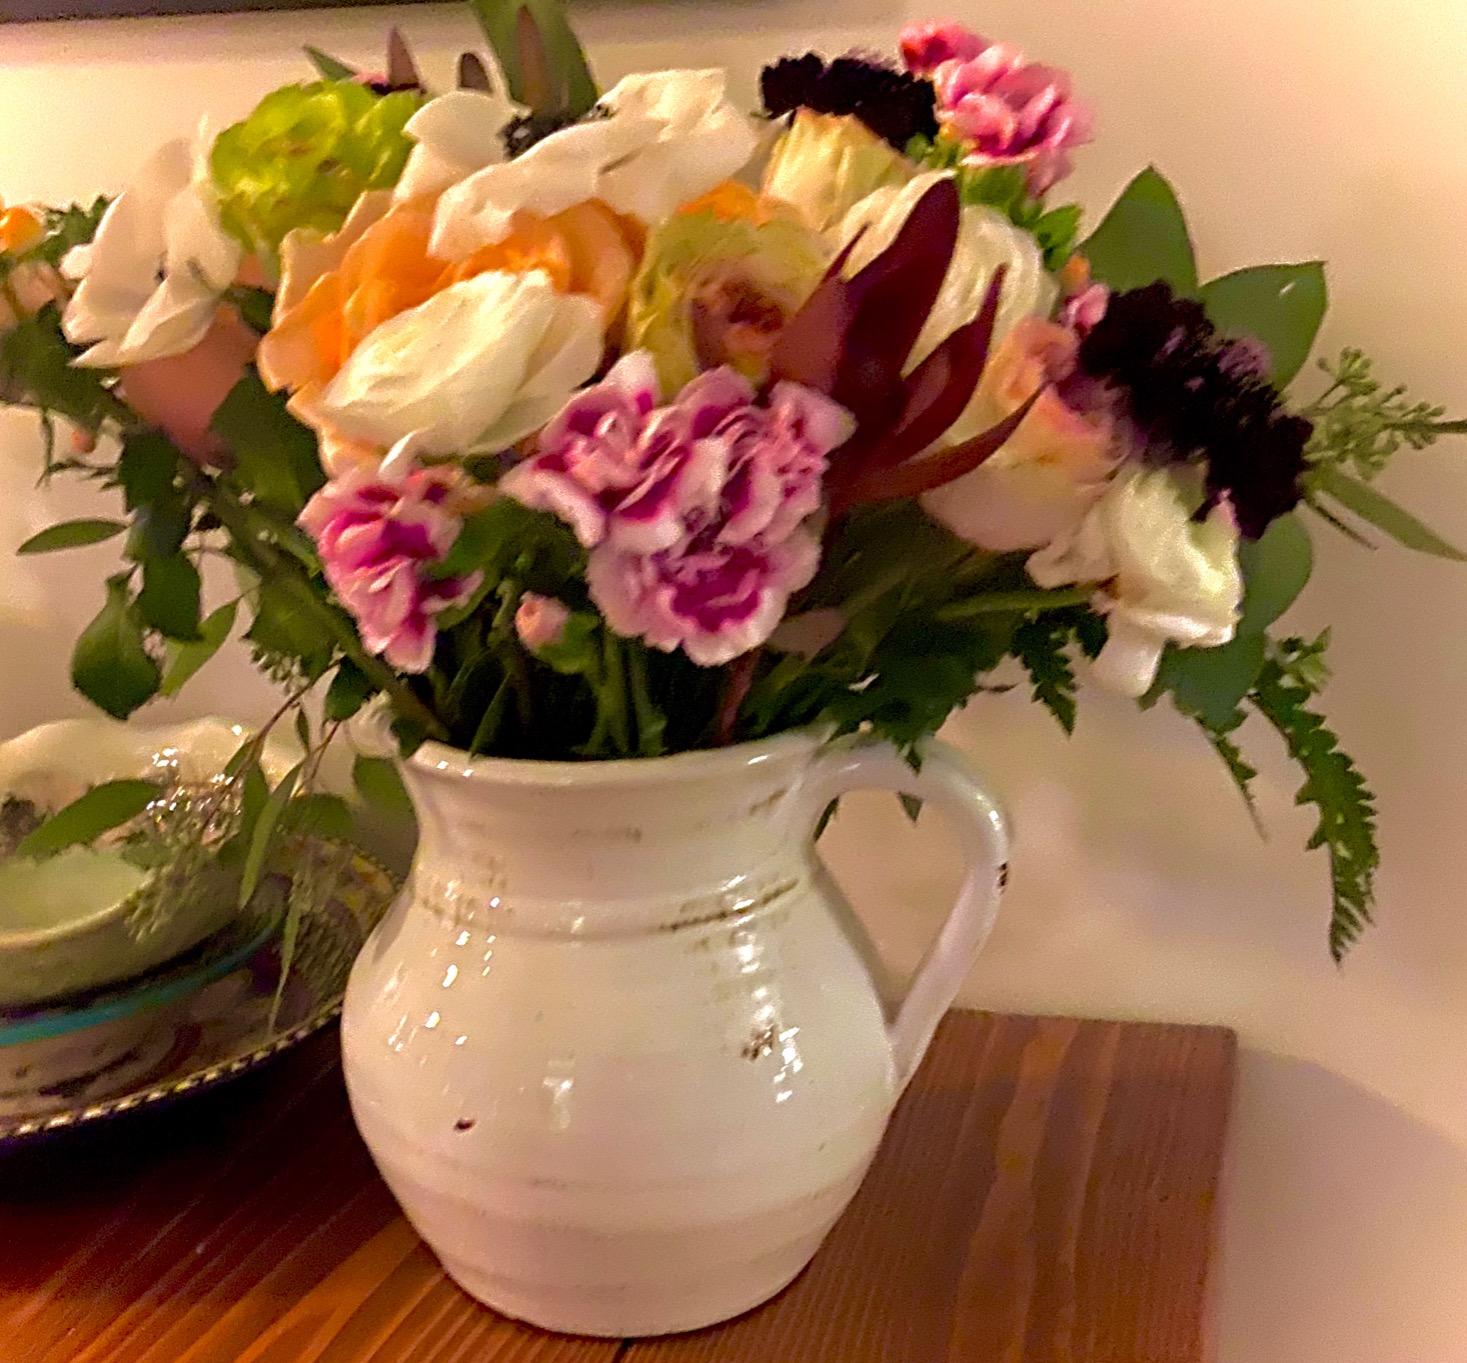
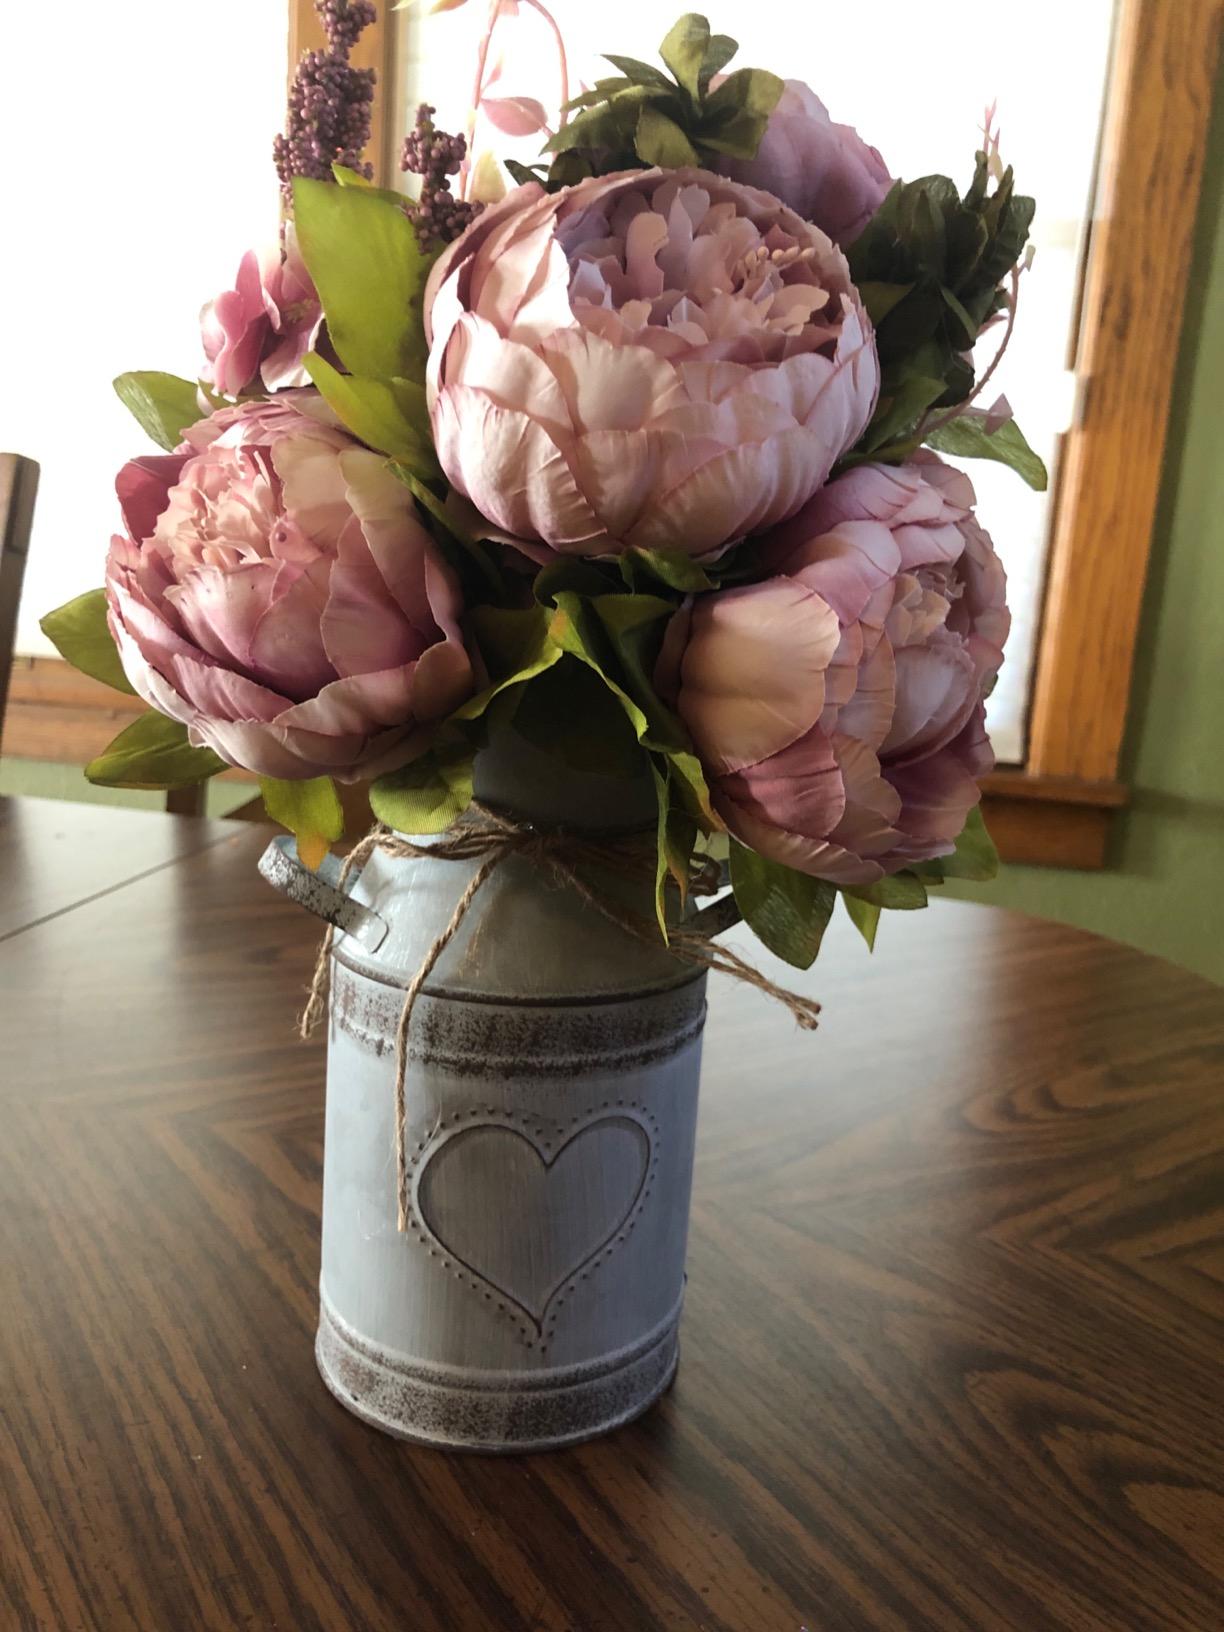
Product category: vase
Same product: no